Paul Lindley

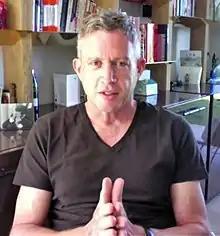
Lindley speaks to the British Library in 2021

Paul John Lindley (born 17 October 1966) is a British entrepreneur and children's welfare campaigner. He founded organic baby and children's food brand Ella's Kitchen in 2006, naming it after his daughter, and later launched organic toddler toiletries brand Paddy's Bathroom, named after his son. He is an author of a best-selling book "Little Wins: The Power of Thinking Like a Toddler" and is a co-founder of a social enterprise called The Key is E with former child soldier and international hip-hop artist Emmanuel Jal. He was previously deputy managing director of Nickelodeon UK.